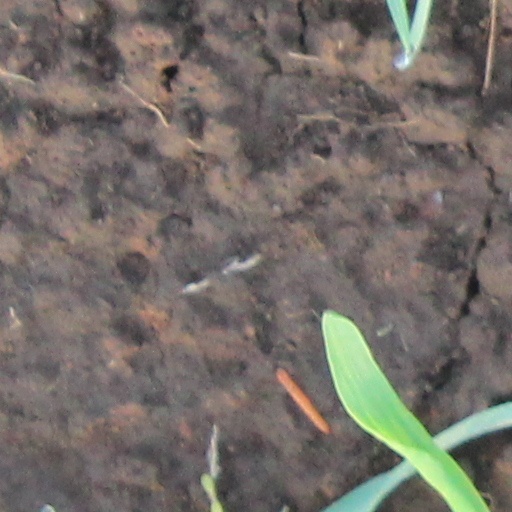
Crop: wheat